Hearts and Spangles

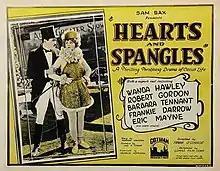

Hearts and Spangles is a 1926 American silent drama film directed by Frank O'Connor and starring Wanda Hawley, Robert Gordon and Frankie Darro. A medical student is expelled from college and disowned by his father, and goes to join the circus.